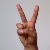
The image shows a hand gesture representing the letter 'V' in Indian Sign Language.